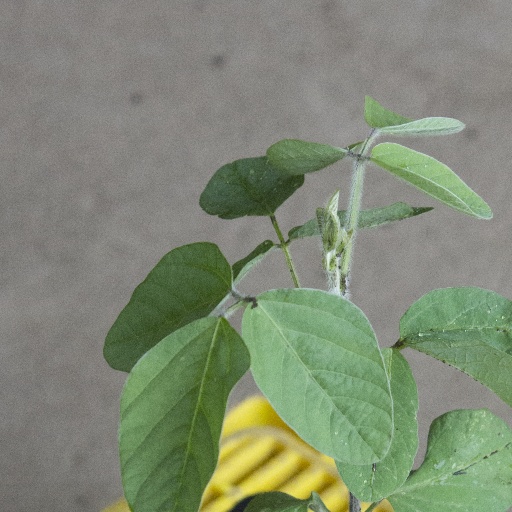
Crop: soybean